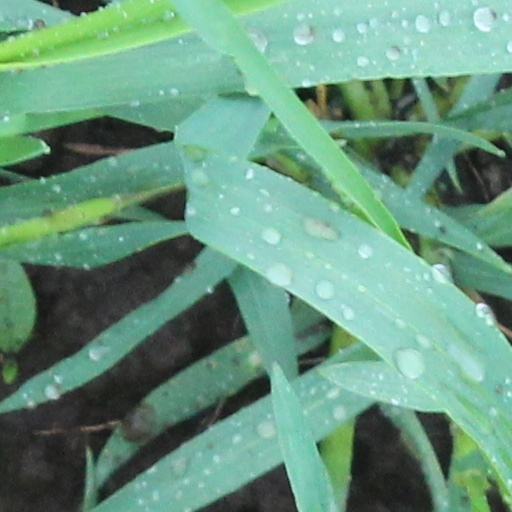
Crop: wheat